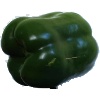
Label: Pepper Green 1